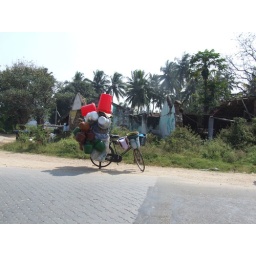
The pot man cometh.... by bike